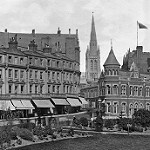
Scene: Outdoor